Craighead–Jackson House

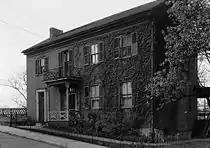
The Craighead–Jackson House, photographed by the Historic American Buildings Survey in 1934

John Craighead (1783–1826) purchased Lot 15 in 1818 and built the current house. Craighead served as a Knoxville city alderman in 1824, was an elder of the First Presbyterian Church, and is buried in the First Presbyterian Church Cemetery. George Jackson, a Knoxville physician, obtained the house in the late 1850s. According to a local legend, the house is haunted by the ghost of one of Jackson's servants, who burned to death after her skirt caught fire while working in the house's kitchen.